Affidavit

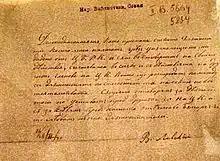
Vasil Levski's affidavit, 16 June 1872, Bucharest, Romania

An (Medieval Latin for "he has declared under oath") is a written statement voluntarily made by an "affiant" or "deponent" under an oath or affirmation which is administered by a person who is authorized to do so by law. Such a statement is witnessed as to the authenticity of the affiant's signature by a taker of oaths, such as a notary public or commissioner of oaths. An affidavit is a type of verified statement or showing, or containing a verification, meaning it is made under oath on penalty of perjury. It serves as evidence for its veracity and is required in court proceedings.